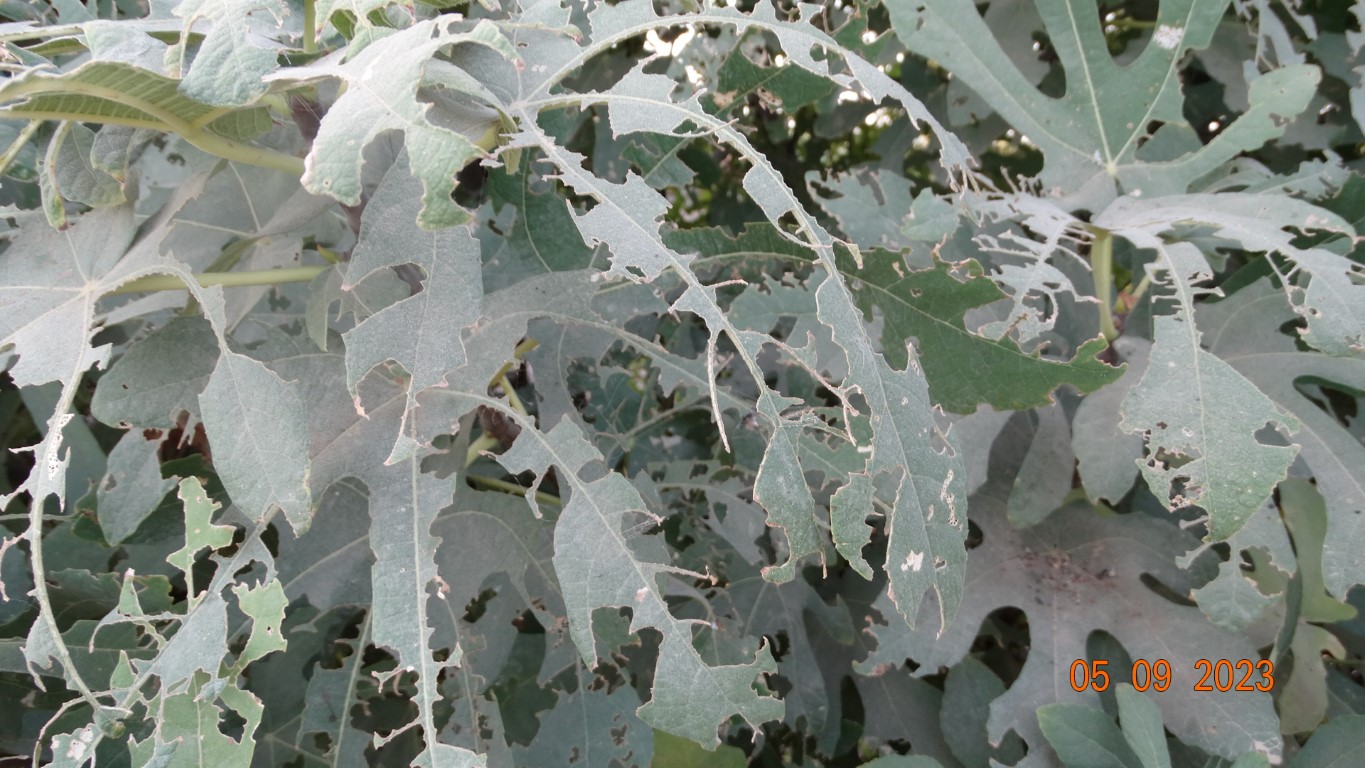
Label: infected